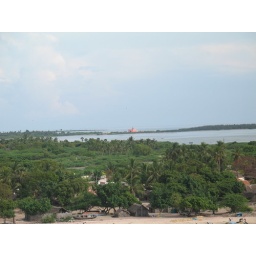
View from Pamban bridge, The orange building in the far is Vivenkananda House.